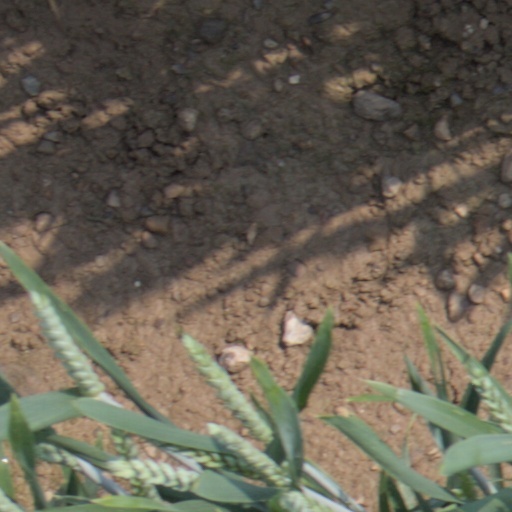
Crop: wheat